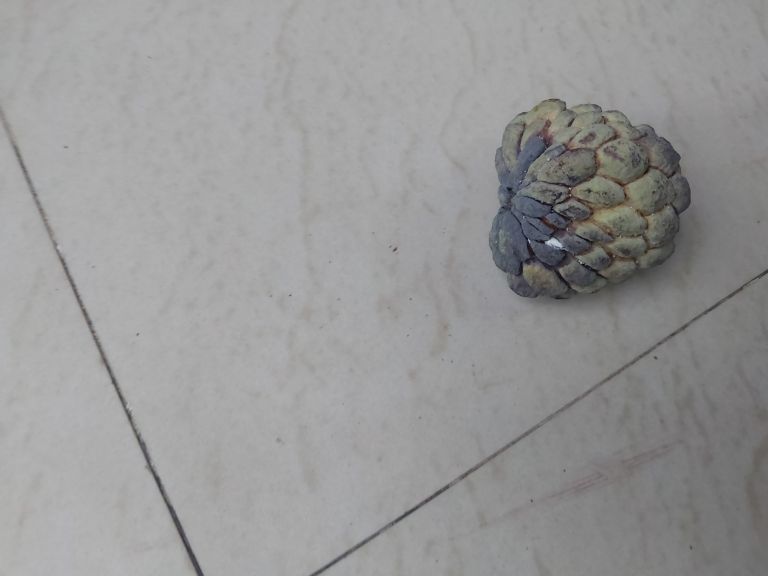
Disease label: Blank Canker